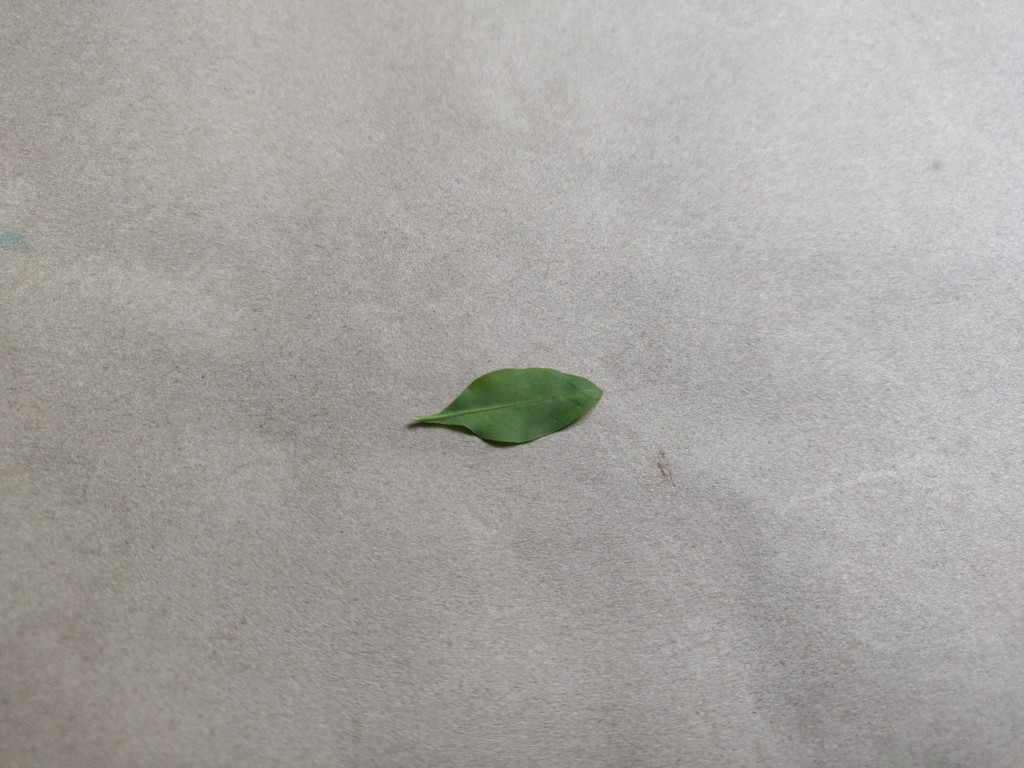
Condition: Healthy
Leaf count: single
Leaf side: back